Gallatin, Tennessee

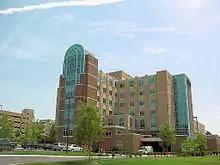
Sumner Regional Medical Center

Highpoint Health, formerly Sumner Regional Medical Center, is a hospital located in Gallatin. It has an emergency room, a nationally recognized cancer-treatment program, a wound care center, a cardiac catheterization lab, and a diagnostic sleep center. The staff can also perform digital mammography, interventional cardiology, neurosurgery, computerized knee replacement surgery, and PET therapy, among other procedures.